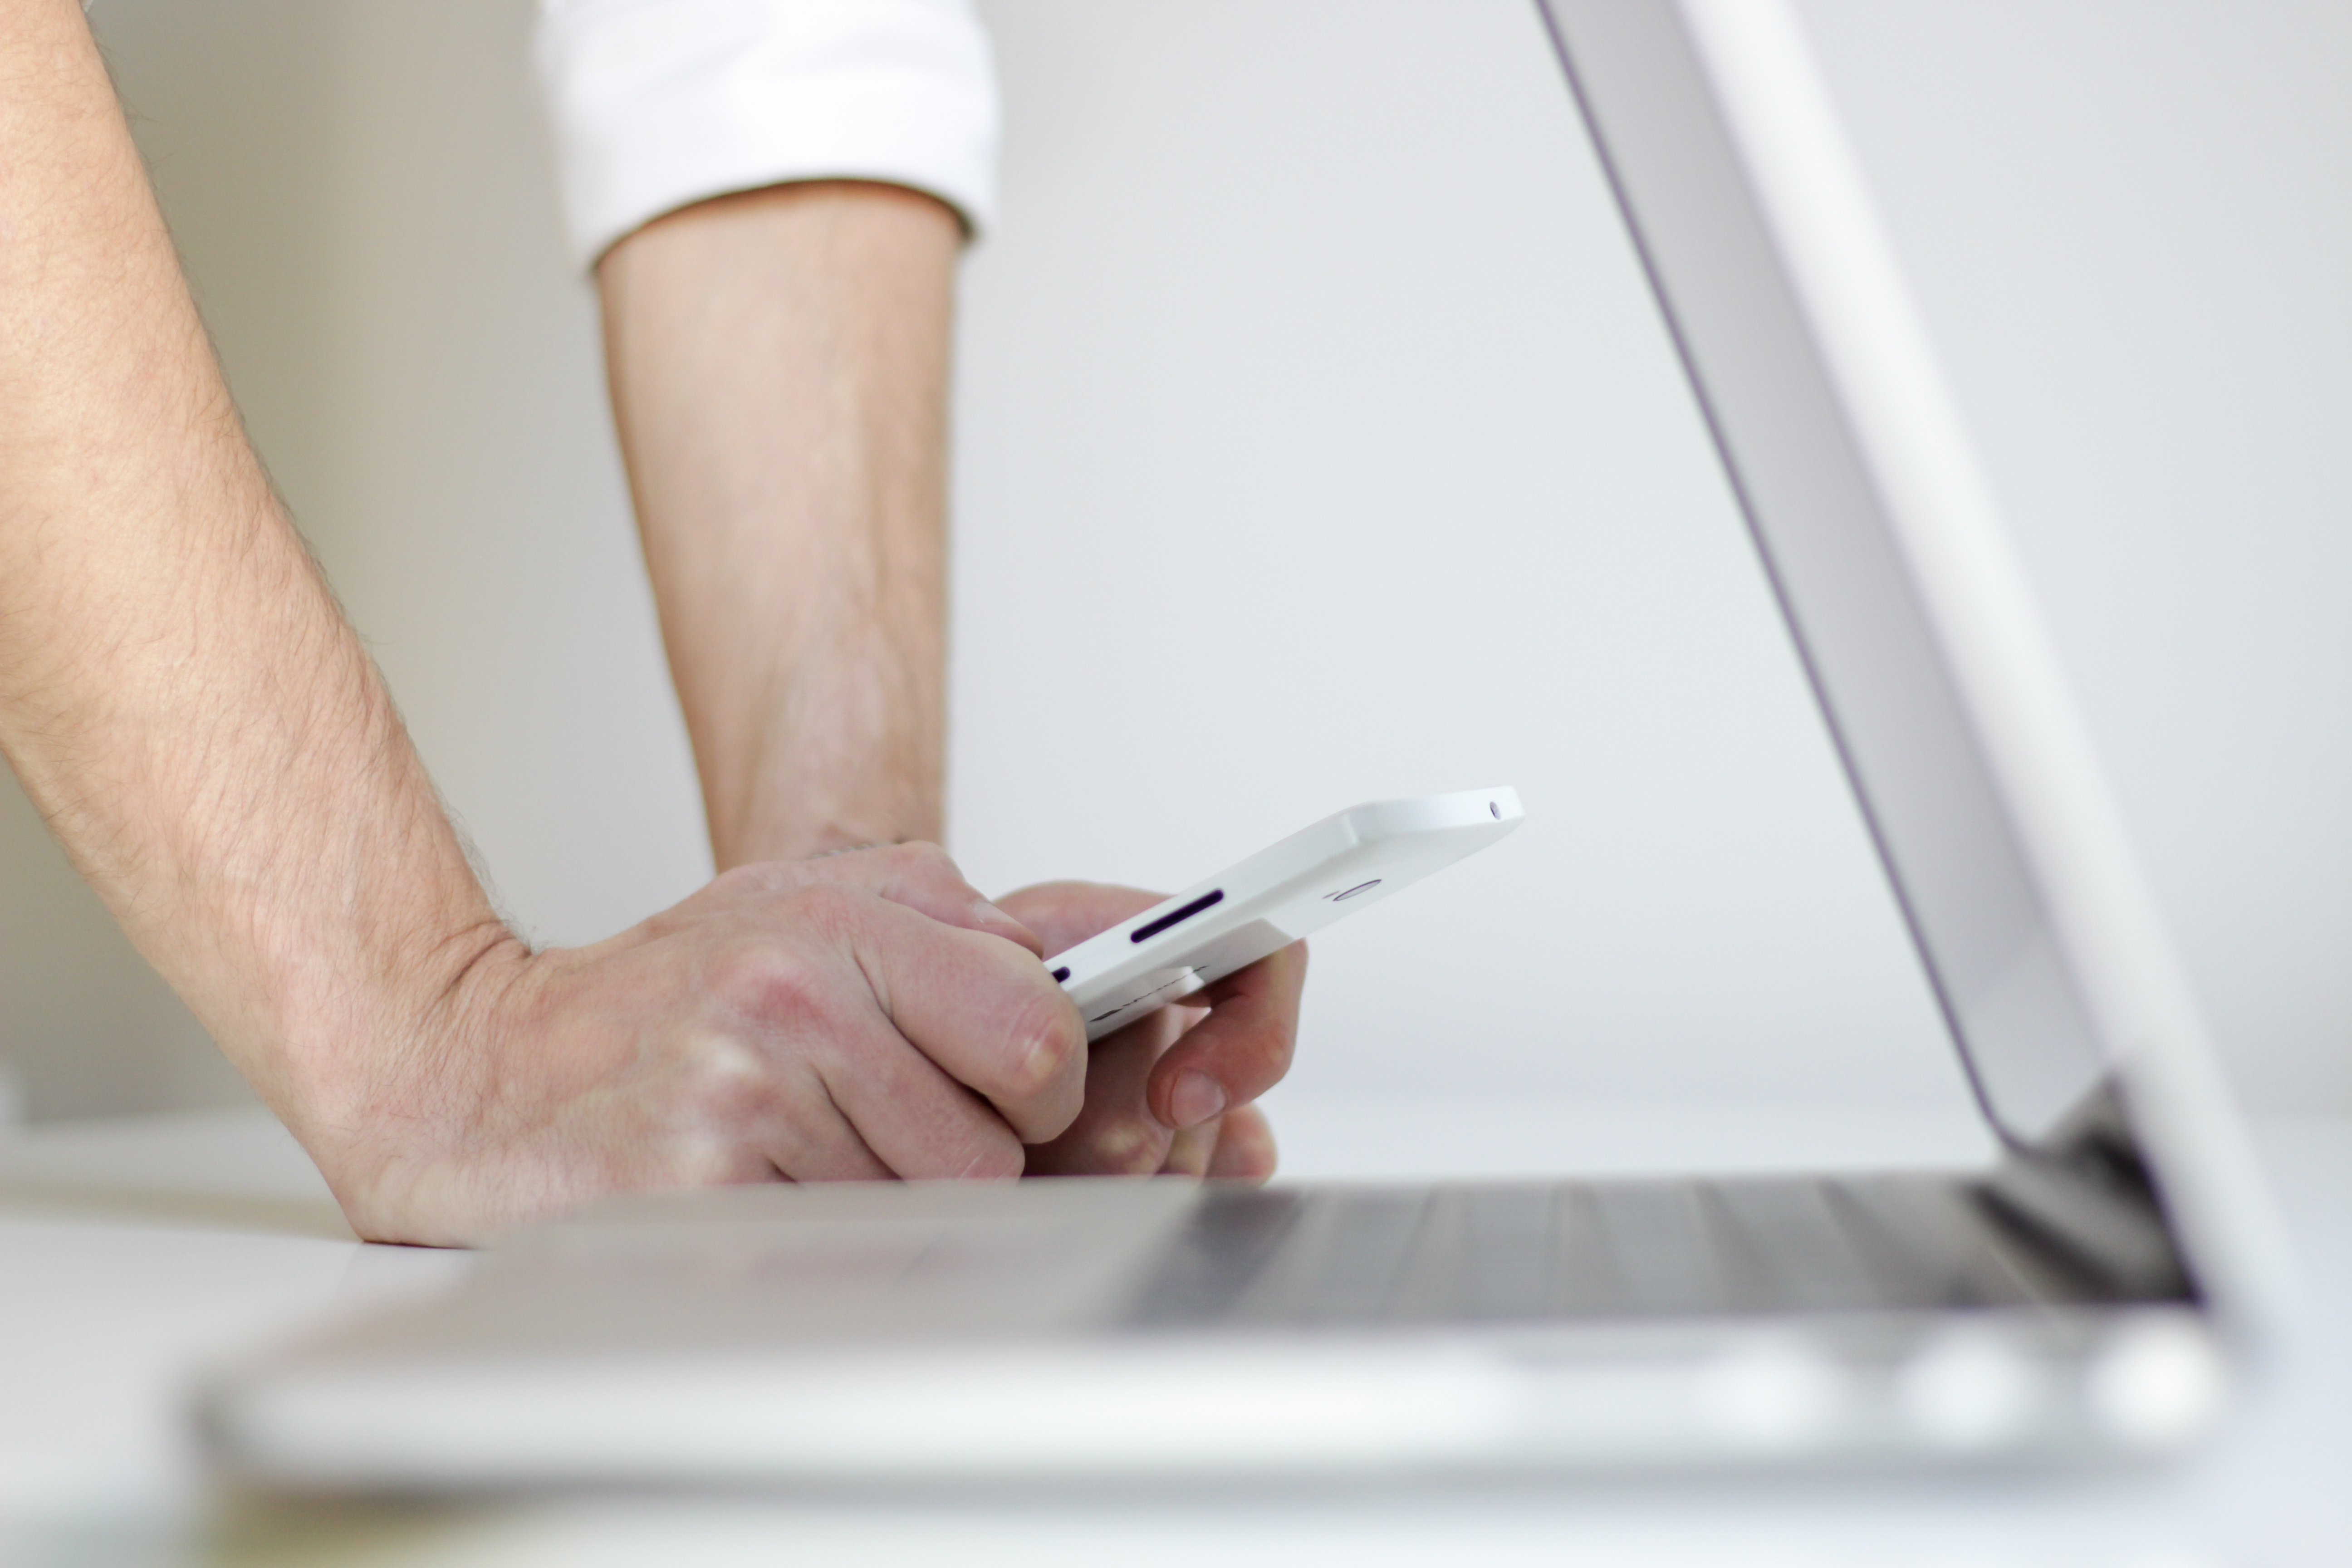
work space, Mac book on the table, laptop, table, office, hand, technology, electronic device, gadget, furniture